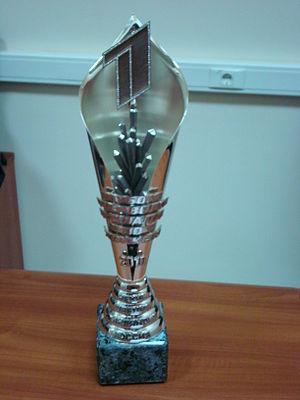
La Koubok Pervogo Kanala est un tournoi annuel de hockey sur glace. Elle se déroule à Moscou en Russie. Il est nommé ainsi en référence Perviy Kanal, la principale chaine de télévision russe. Le tournoi débute en 1967. Depuis 1996, il s'inscrit dans le cadre de l'Euro Hockey Tour dans lequel participaient la République tchèque, la Finlande, la Russie et la Suède.